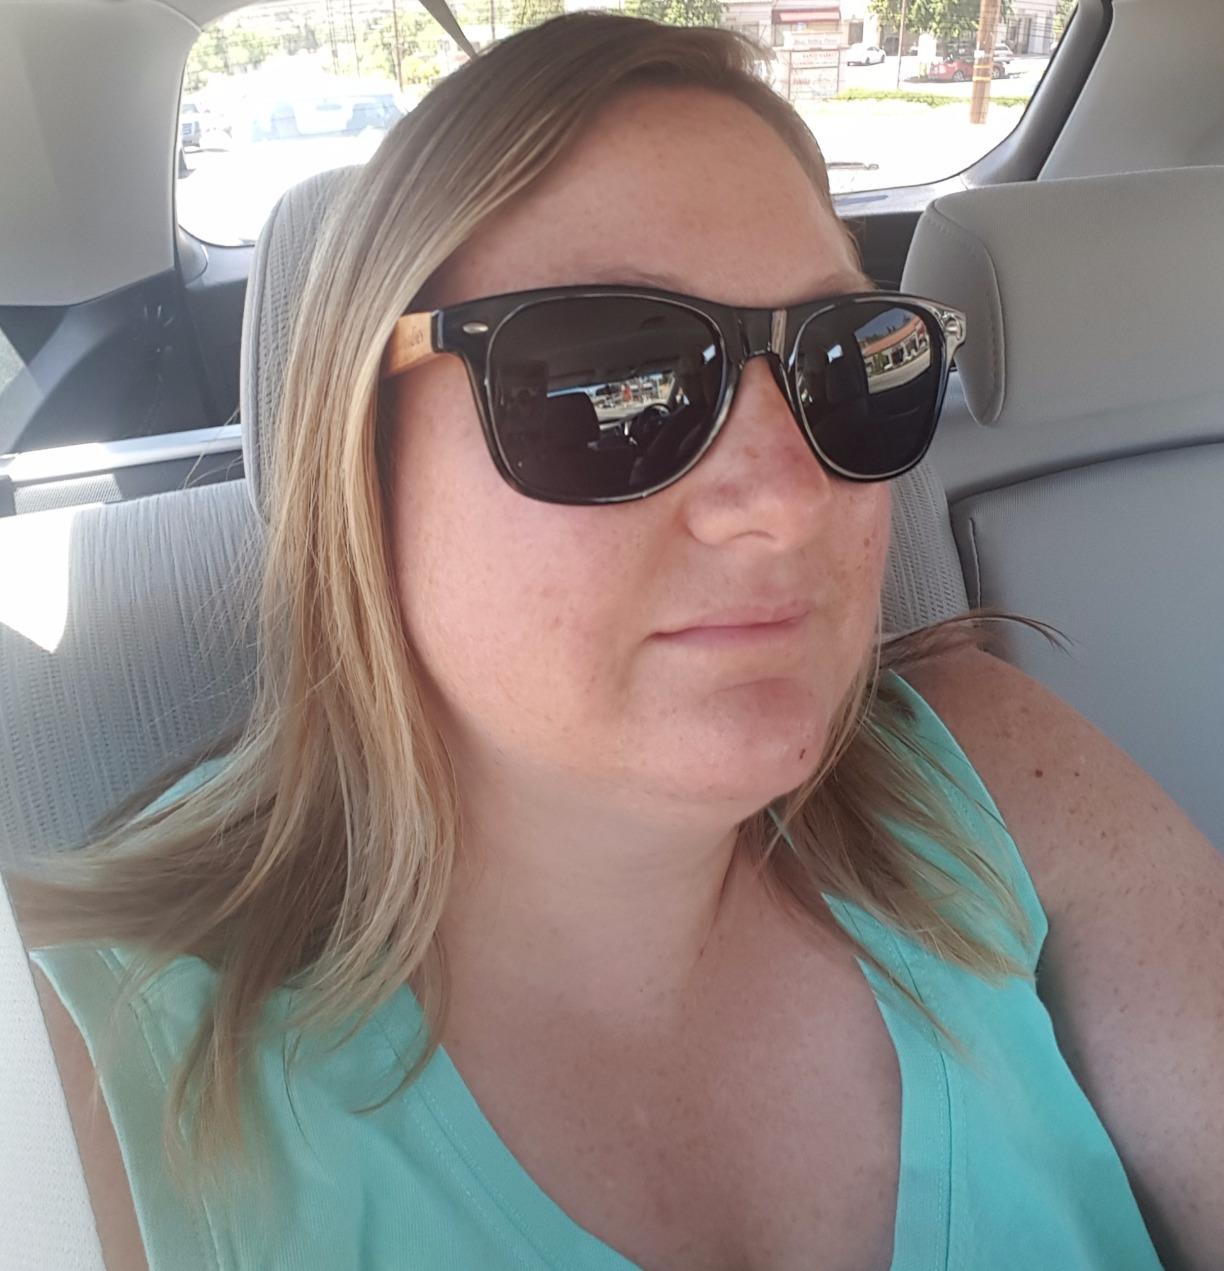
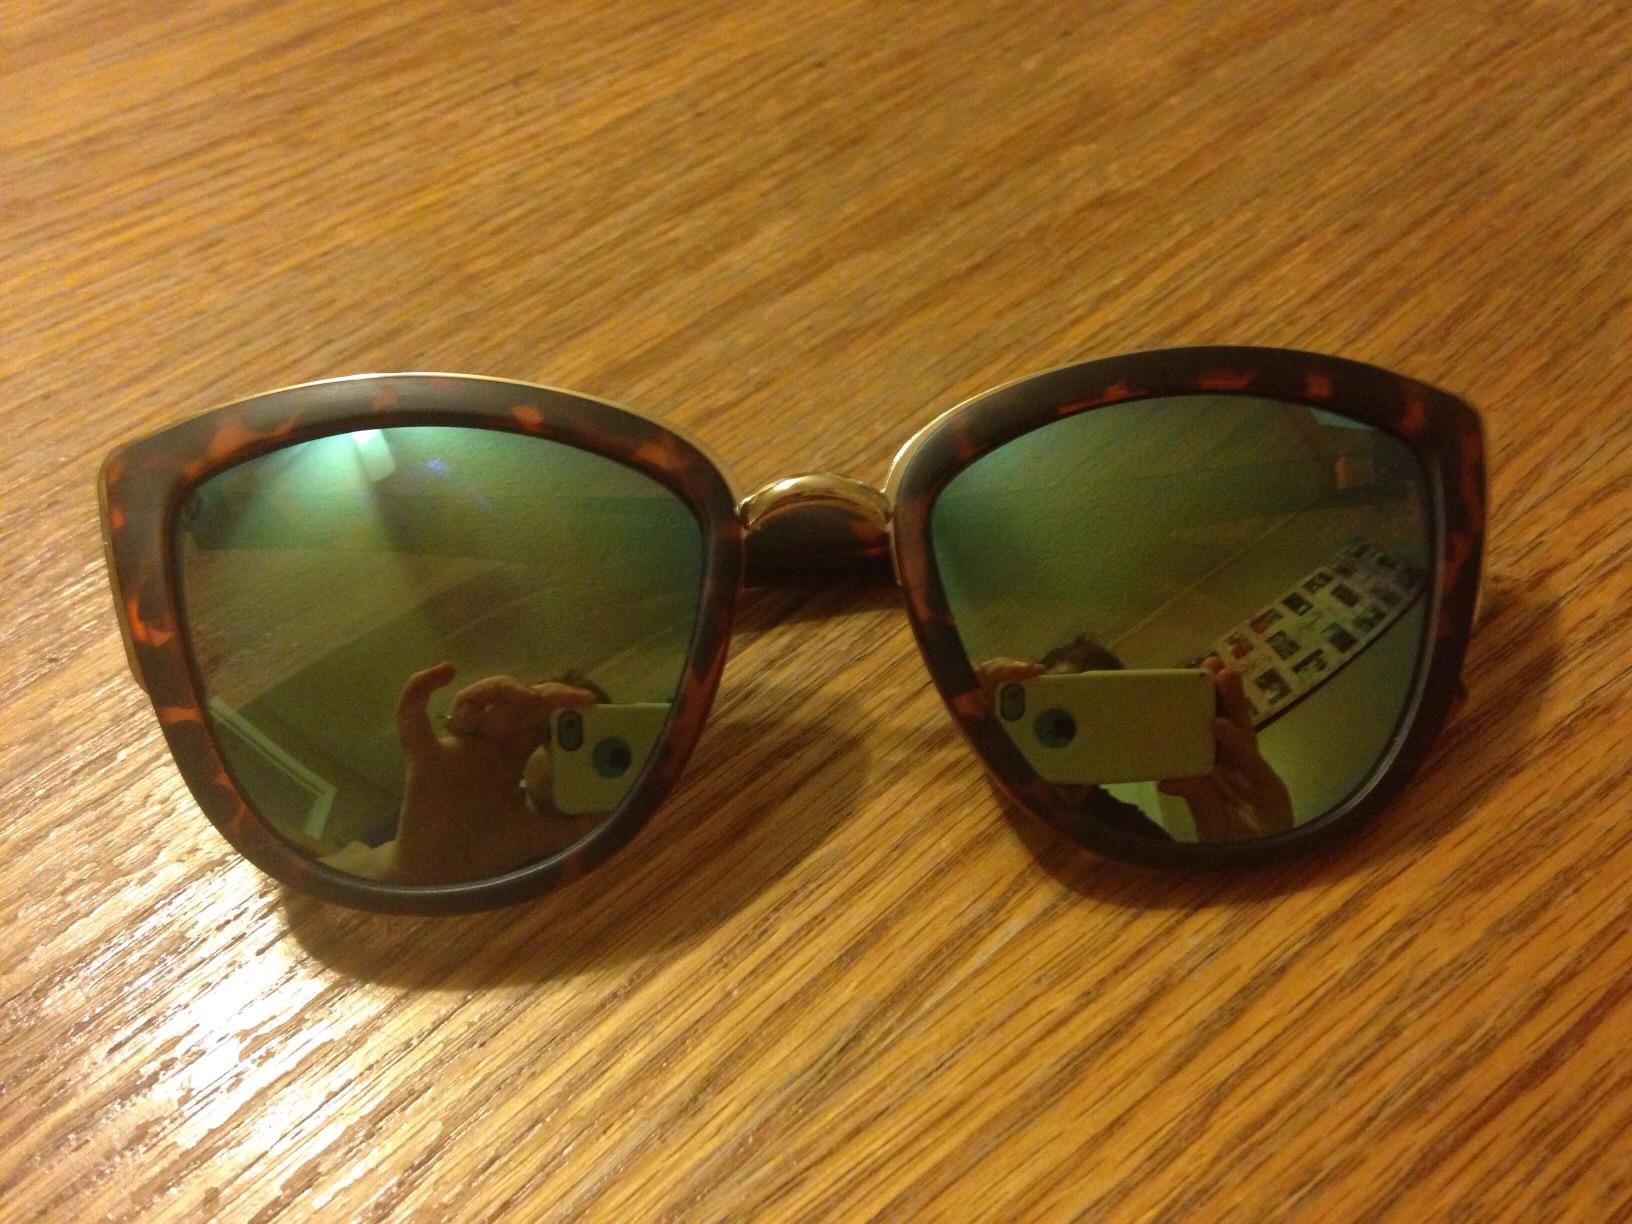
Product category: accessories_sunglasses
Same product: no